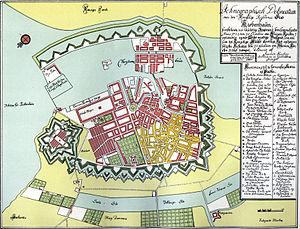
1728 est une année bissextile commençant un jeudi.
L'incendie de Copenhague de 1728 est le plus grand incendie de l'histoire de Copenhague, la capitale du Danemark. Il a duré plus de 60 heures, du mercredi 20 octobre 1728 au matin au samedi 23 octobre, détruisant plus du quart de la ville. Il est la cause de la quasi-disparition de l'héritage architectural et monumental médiéval de Copenhague, l'incendie de 1795 ayant également contribué à sa disparition.